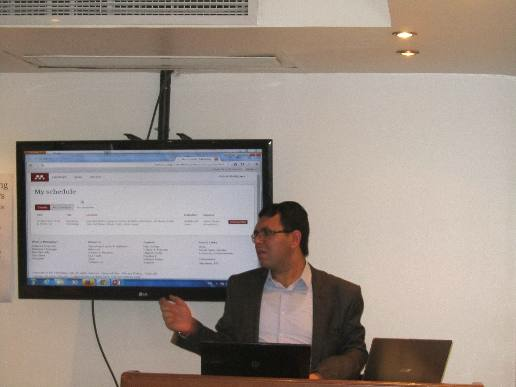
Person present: Yes